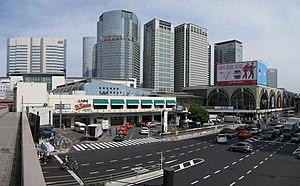
Shinagawa est un des 23 arrondissement spéciaux formant Tokyo, au Japon. L'arrondissement a été fondé le 15 mars 1947. La population de l'arrondissement est de 344 461 habitants pour une superficie de 22,72 km².
La gare de Shinagawa est une gare ferroviaire de la ville de Tokyo au Japon. Elle est gérée conjointement par les compagnies JR East, JR Central et Keikyū.